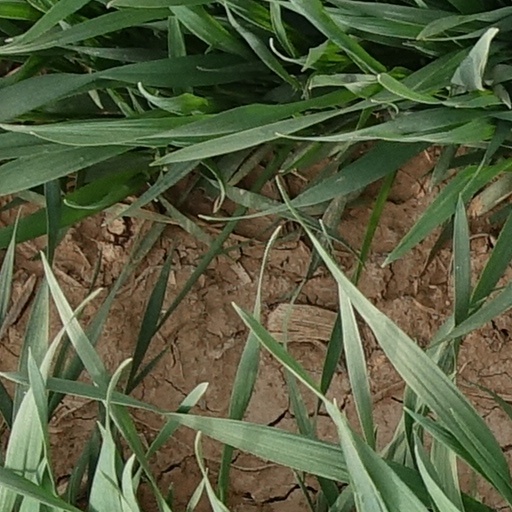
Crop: wheat